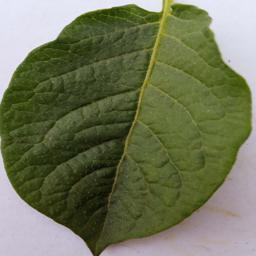
Etiqueta: Sana